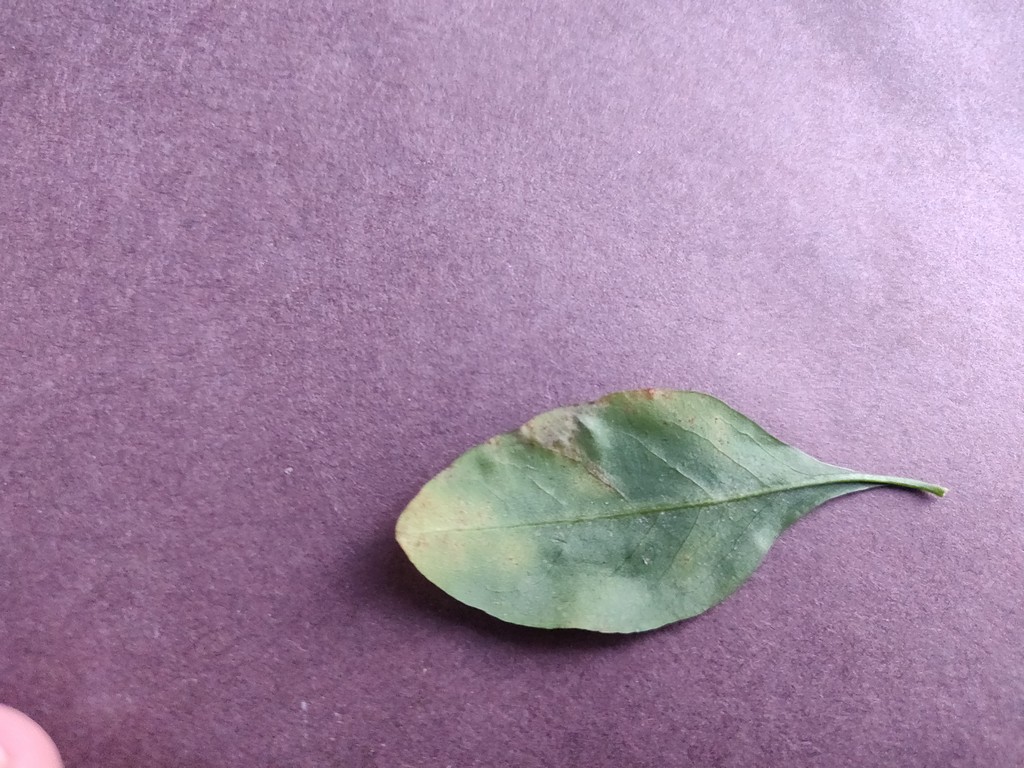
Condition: Unhealthy
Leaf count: single
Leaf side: back